Katyn massacre

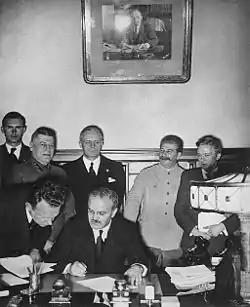
Soviet Foreign Minister Vyacheslav Molotov signs the Molotov–Ribbentrop Pact. Behind him: Ribbentrop and Stalin.

On 1 September 1939, the invasion of Poland by Nazi Germany began. Consequently, Britain and France, fulfilling the Anglo-Polish and Franco-Polish treaties of alliance, declared war on Germany. Despite these declarations of war, the two nations undertook minimal military activity during what became known as the Phoney War.